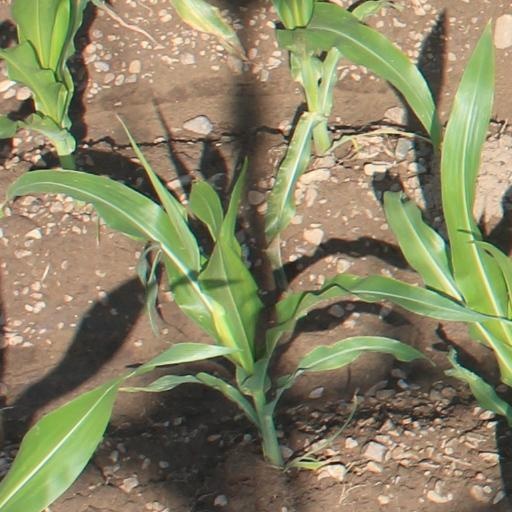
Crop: maize; corn